Julia Duncan Brown Asplund

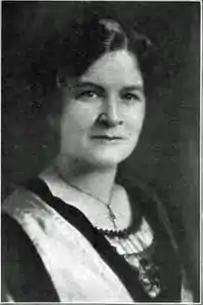

Julia Duncan Brown Asplund (1875-1958) was the first librarian for the University of New Mexico and the first woman to serve on the University of New Mexico Board of Regents.